Environmental racism in Western Europe

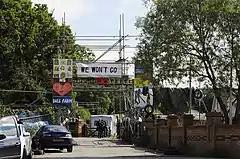
Dale Farm, prior to eviction

Romani and Travellers in the UK have been identified as experiencing unequal burdens of negative environmental living conditions. In Wales, Romani and Traveller sites have been documented as being frequently located near scrap metal facilities, which is a major source of employment. Romani and Travellers frequently burn scrap as a way of cleaning metals for recycling which can be a cause for health concerns. Throughout the United Kingdom, many public Romani and Traveller encampment and housing sites are, according to Staniewicz, "located in polluted environments, far away from local services, next to sewage works or under flyovers. Pitches are often overcrowded and facilities are well below the standard expected of social housing."